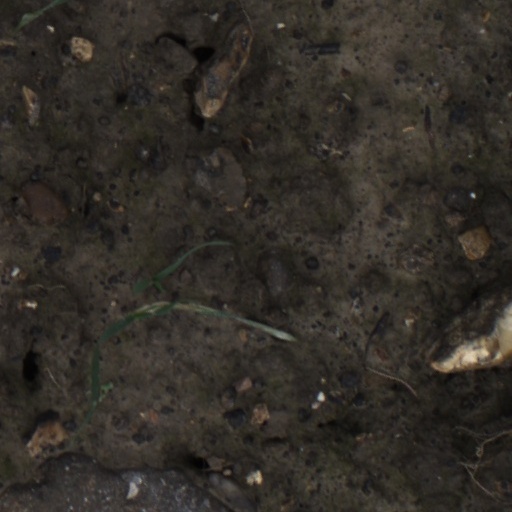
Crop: wheat